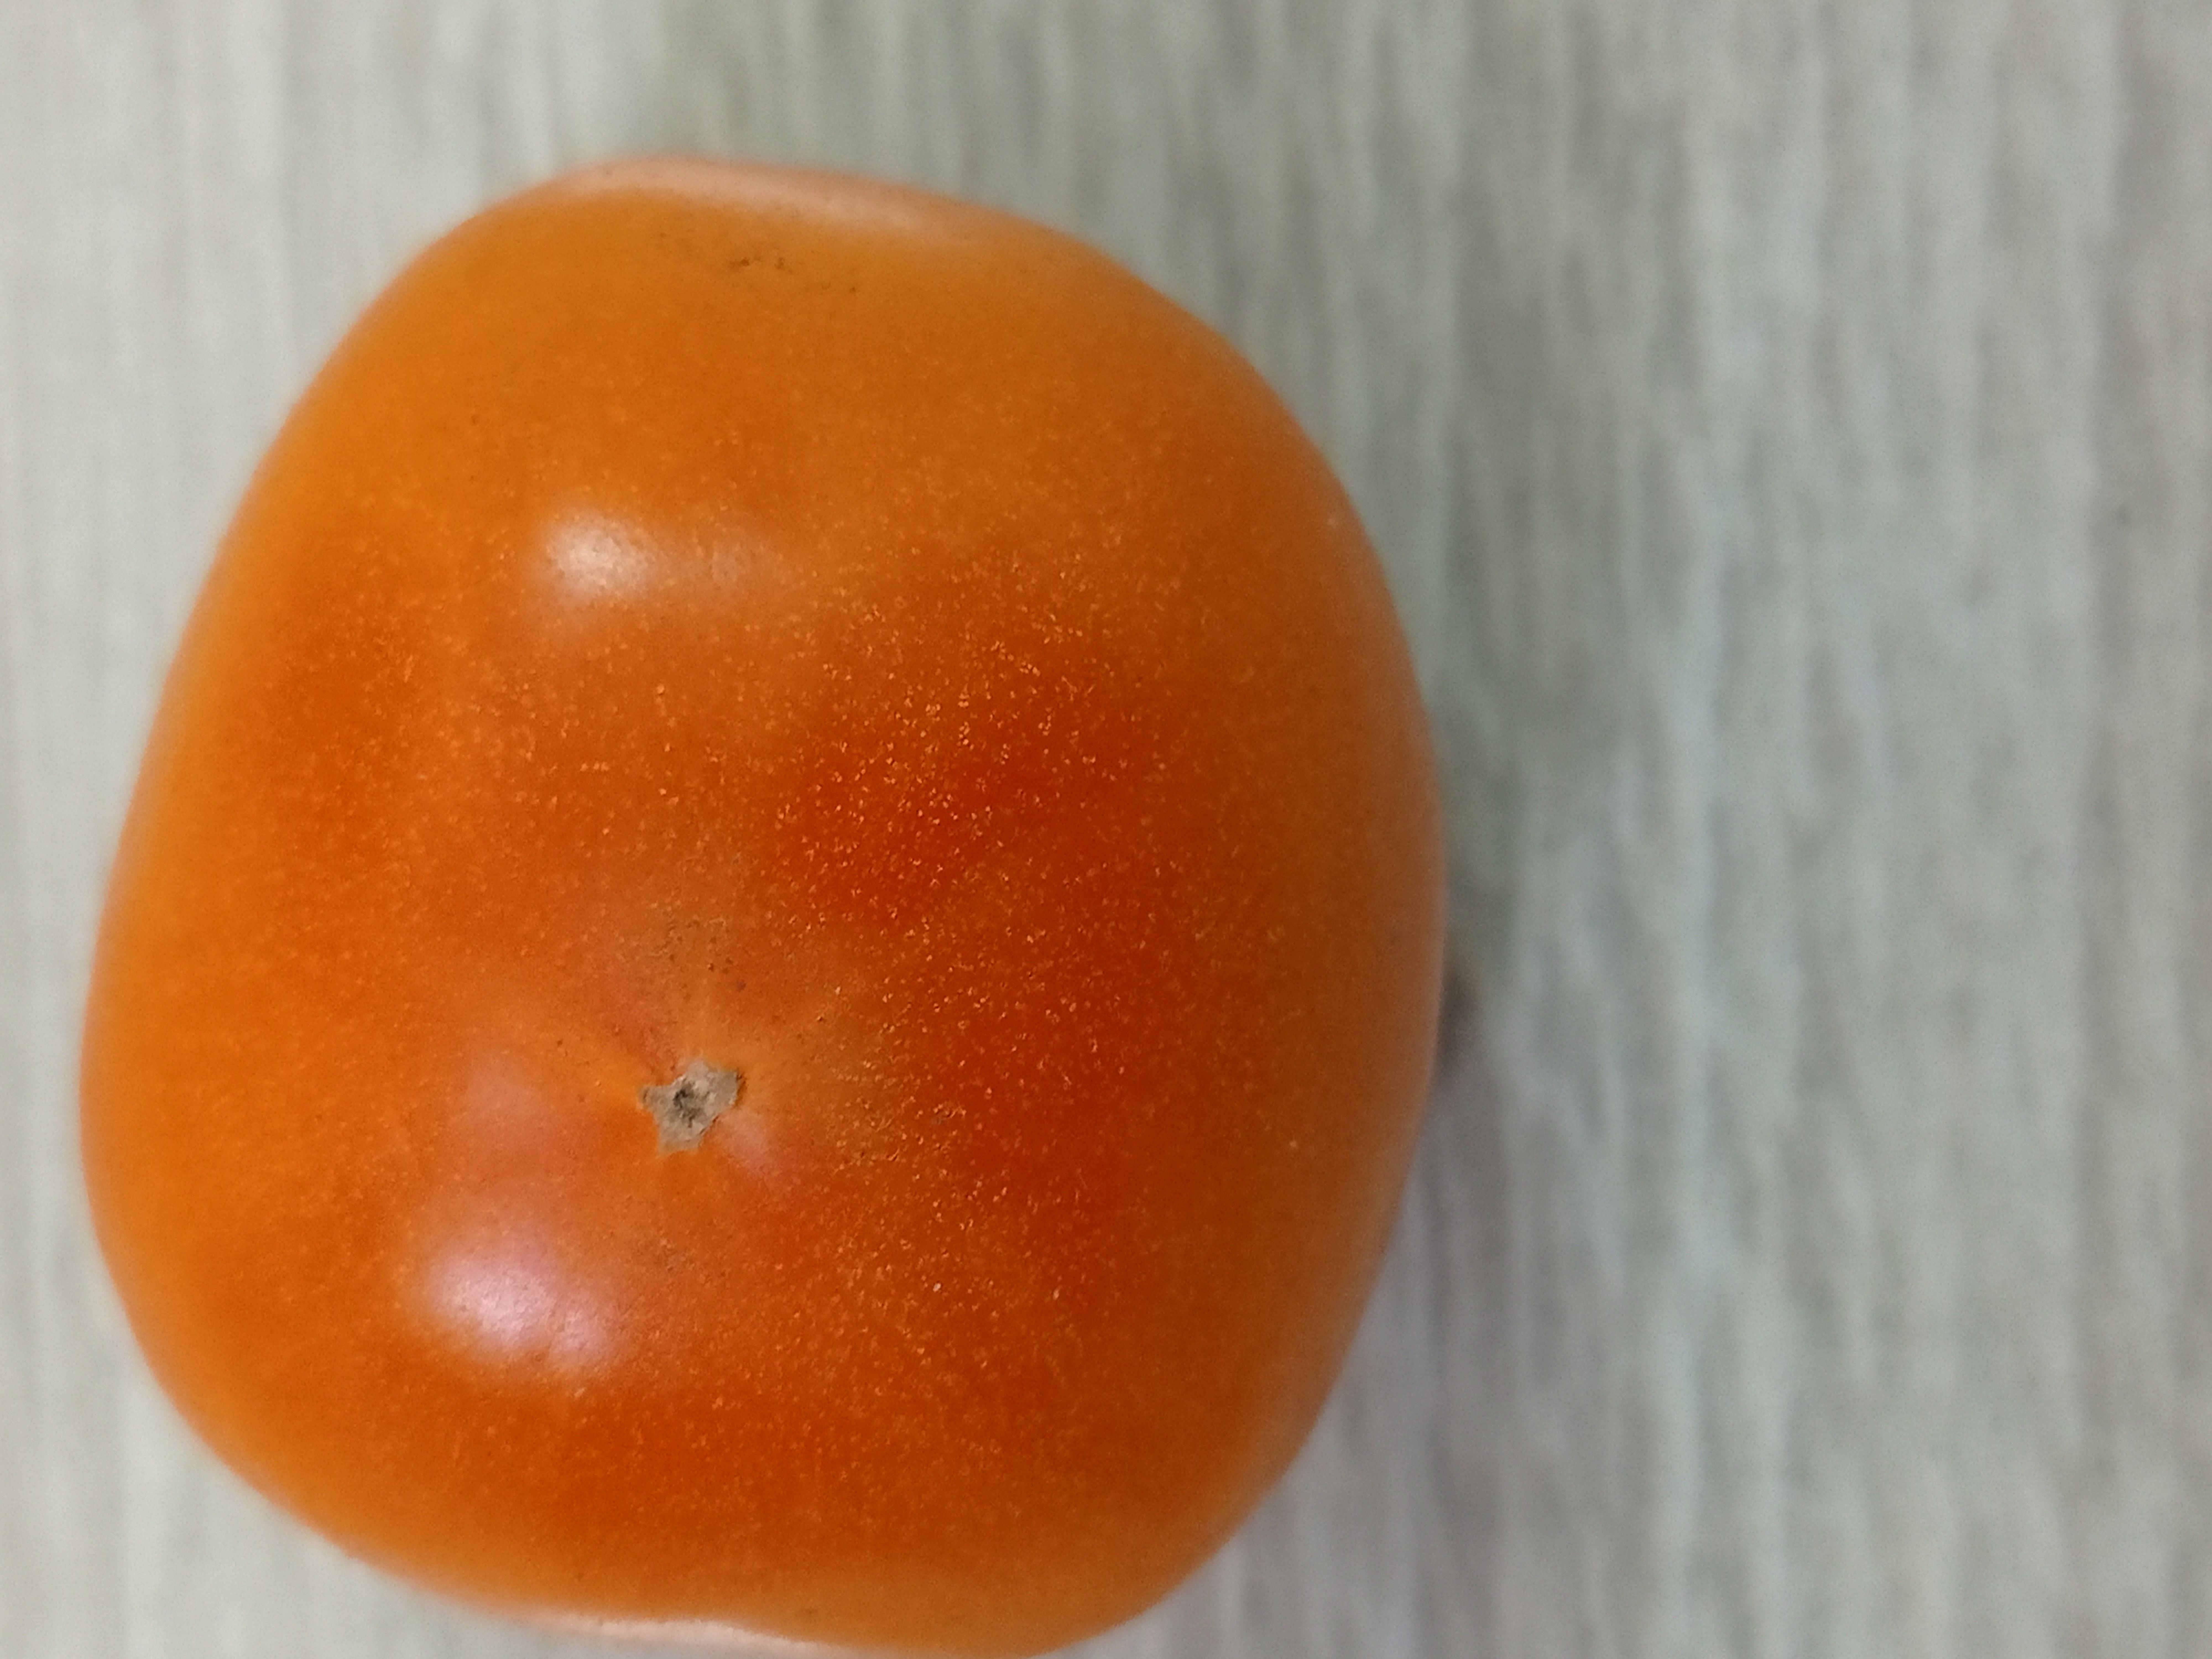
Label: Fresh